Wei River

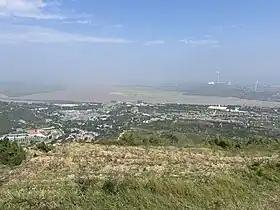
Confluence of Wei River and Yellow River in Tongguan County

The source of the Wei River starts in the mountainous region in southern Weiyuan County (literally meaning "Wei's source"), Gansu province, with the westernmost headwater of its mainstem Qingyuan River (清源河) less than away from a headwater of Manba River, a main tributary of the Tao River, which is the second-largest tributary of the Yellow River (behind the Wei River itself). The head of the Wei River "proper" — formed by confluence of the Qingyuan River with two small tributaries to its northwest — is less than from the Yellow River at Lanzhou, but due to the sharp north turn the Yellow River takes in Lanzhou to form the Ordos Loop, the Wei and the Yellow River do not meet for more than further along the Yellow River's course.